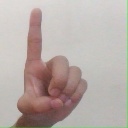
अक्षर: ड